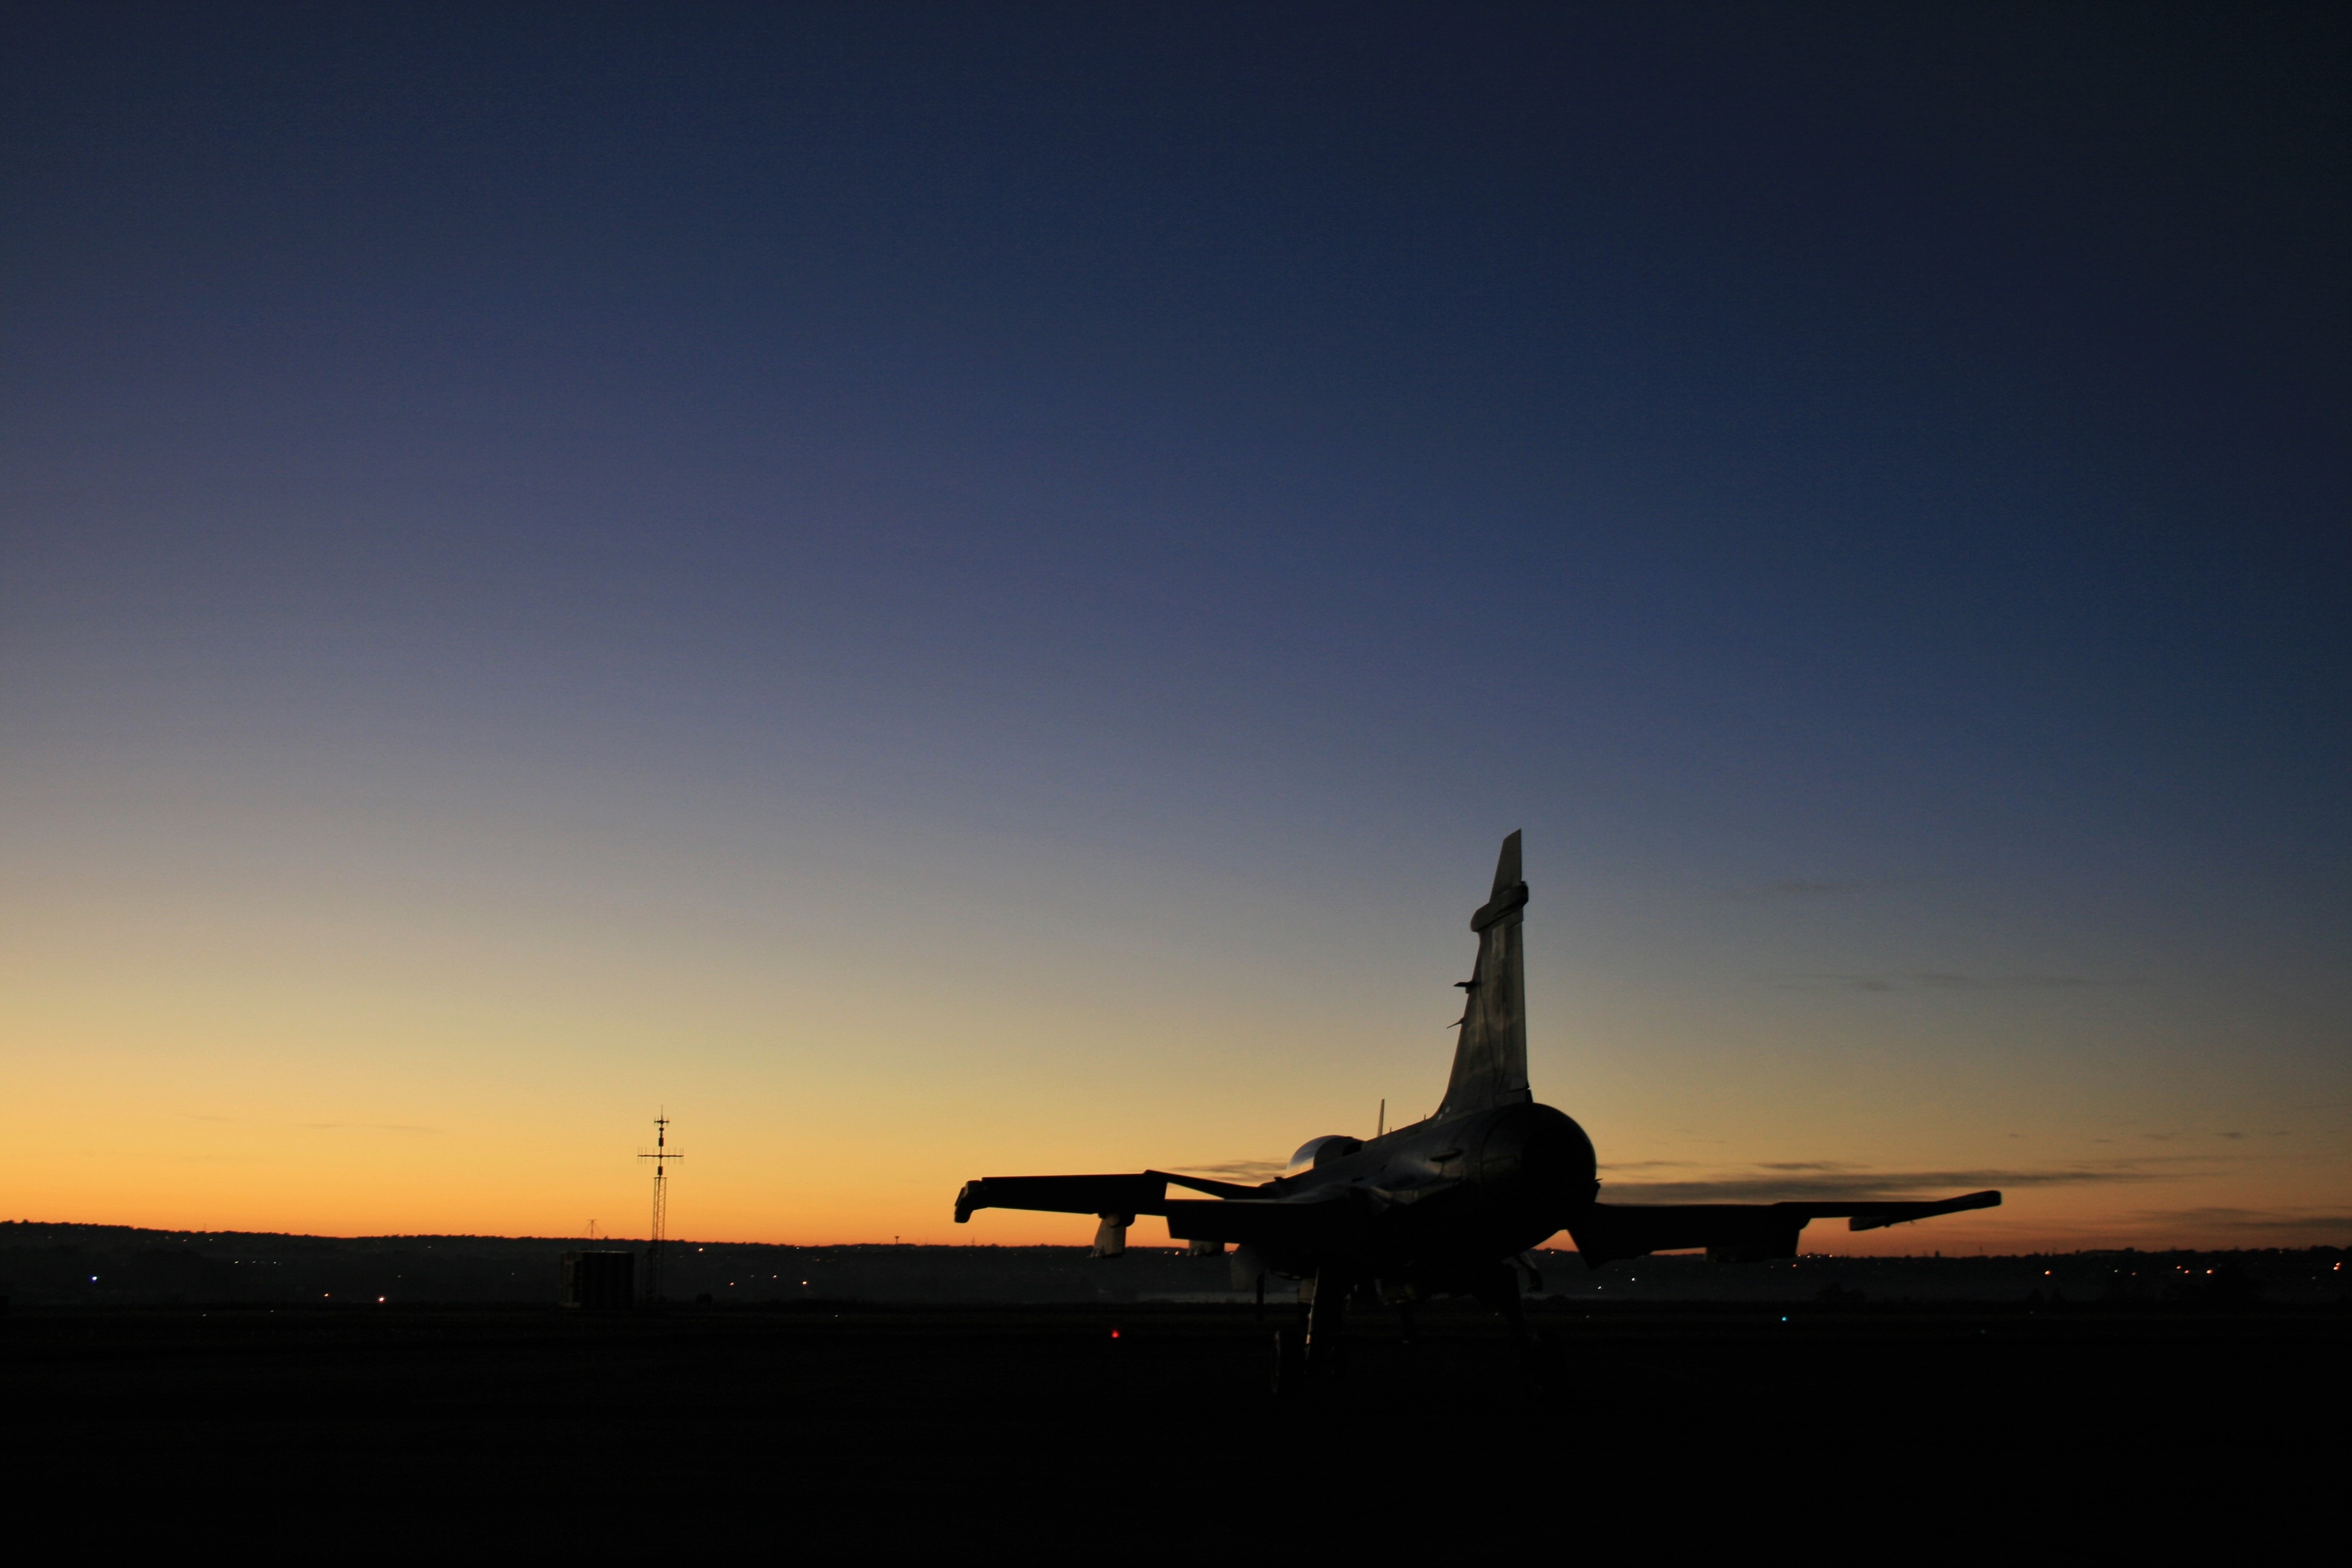
horizon, silhouette, cloud, sky, sunrise, sunset, morning, dawn, airplane, aircraft, jet, dusk, evening, vehicle, aviation, airshow, fighter, afterglow, atmosphere of earth